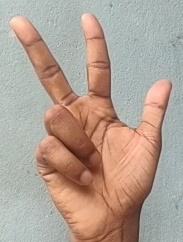
ASL sign: 3